Surf break

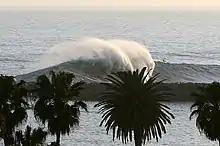
The Wedge

These waves break along or near a jetty. They are also called 'groynes' in some places. Examples include Long Beach in New York, The Wedge in California, and Duranbah Groyne in Australia.